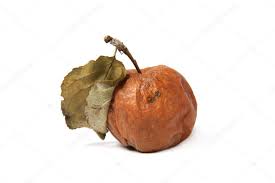
Waste category: biological